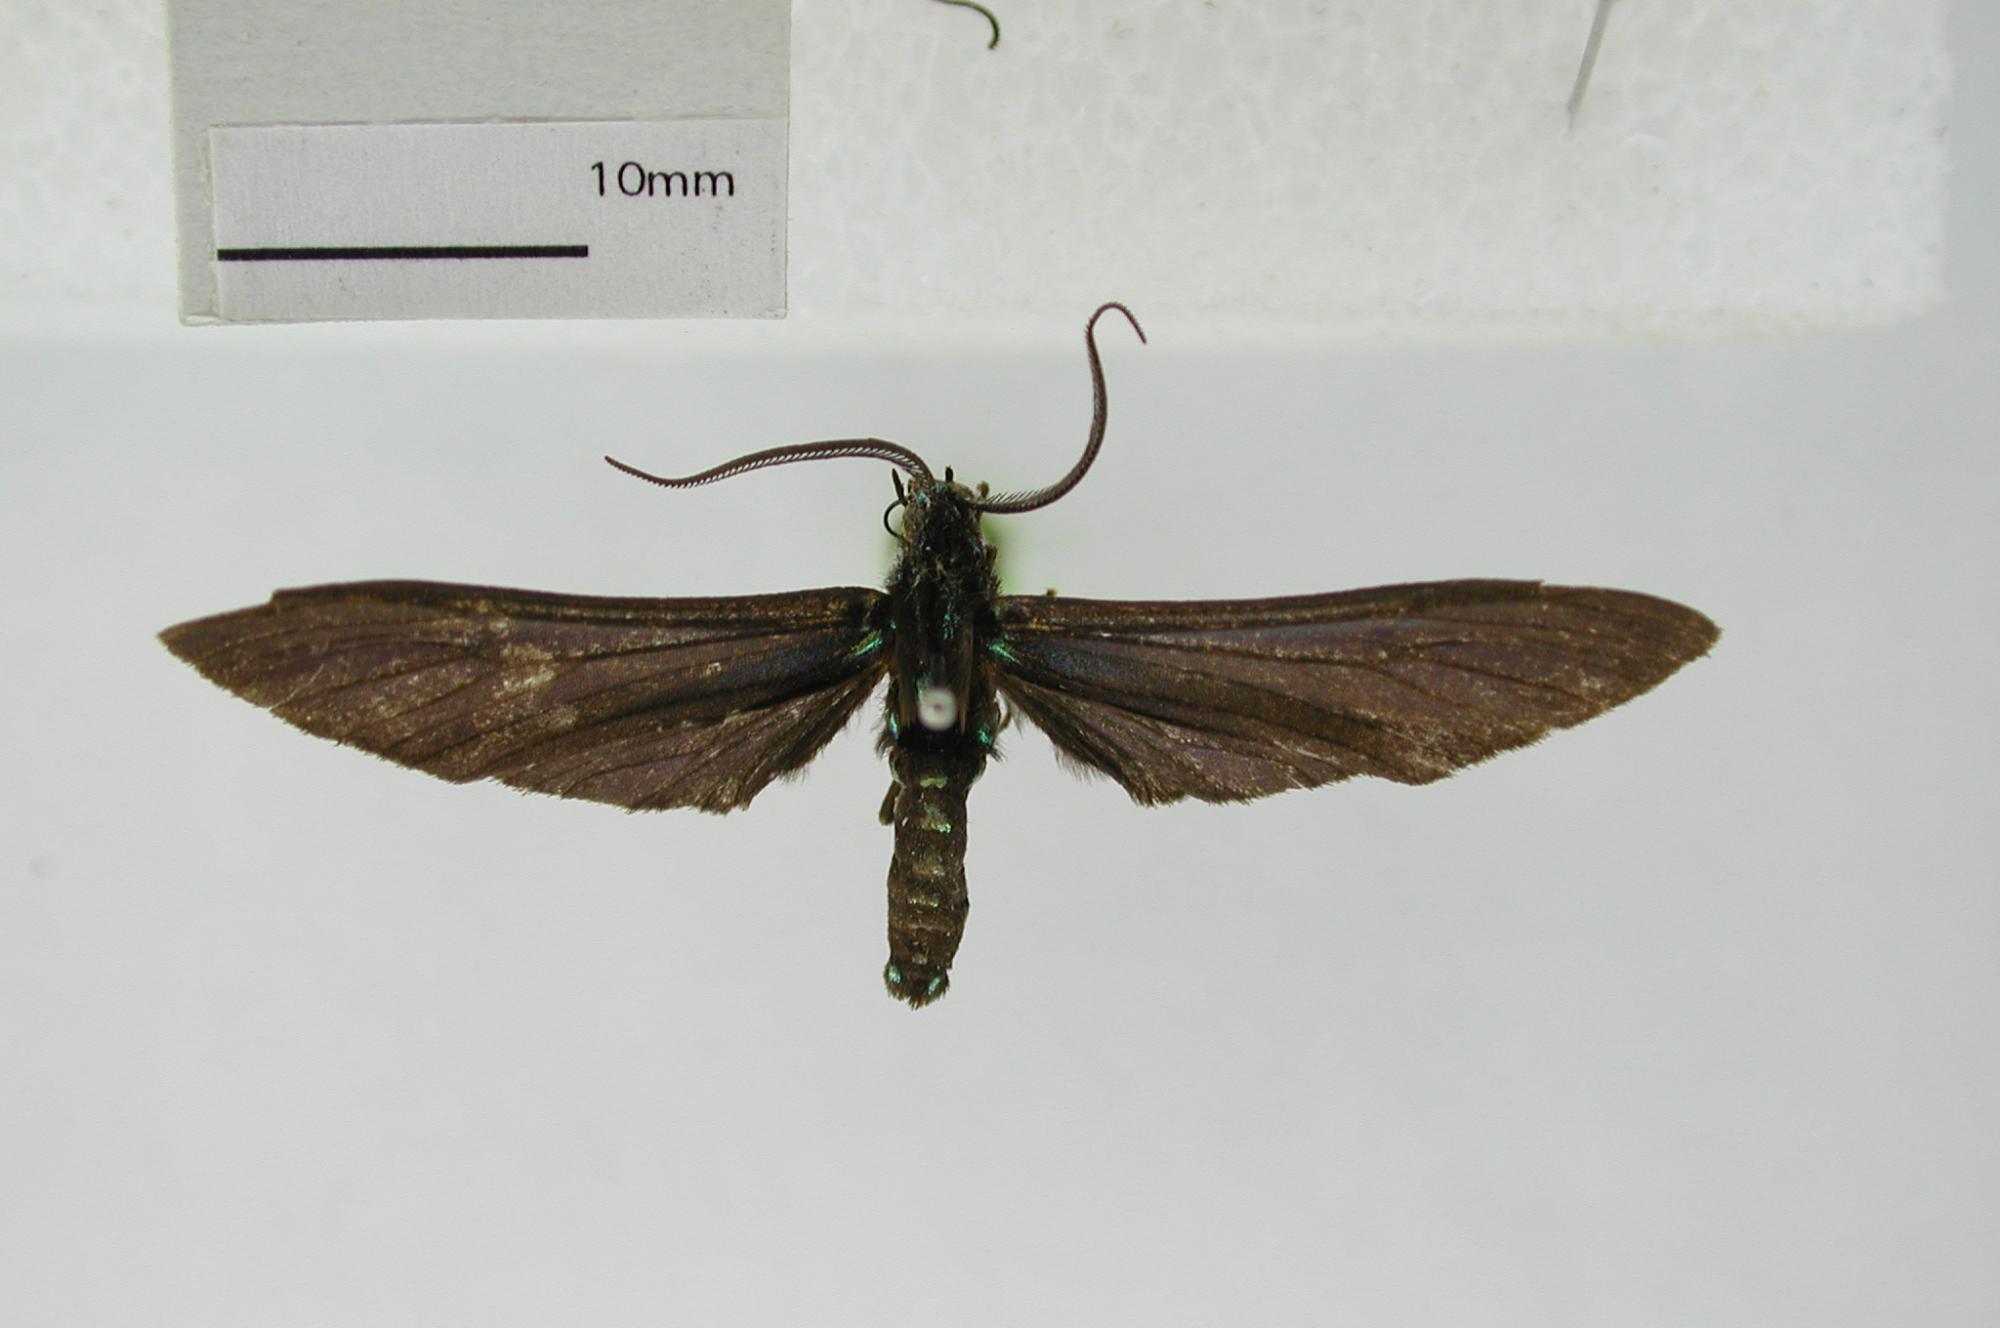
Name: Macrocneme cyanescens
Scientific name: Macrocneme cyanescens Dognin, 1912
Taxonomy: Animalia, Arthropoda, Insecta, Lepidoptera, Arctiidae
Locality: Medina, Colombia